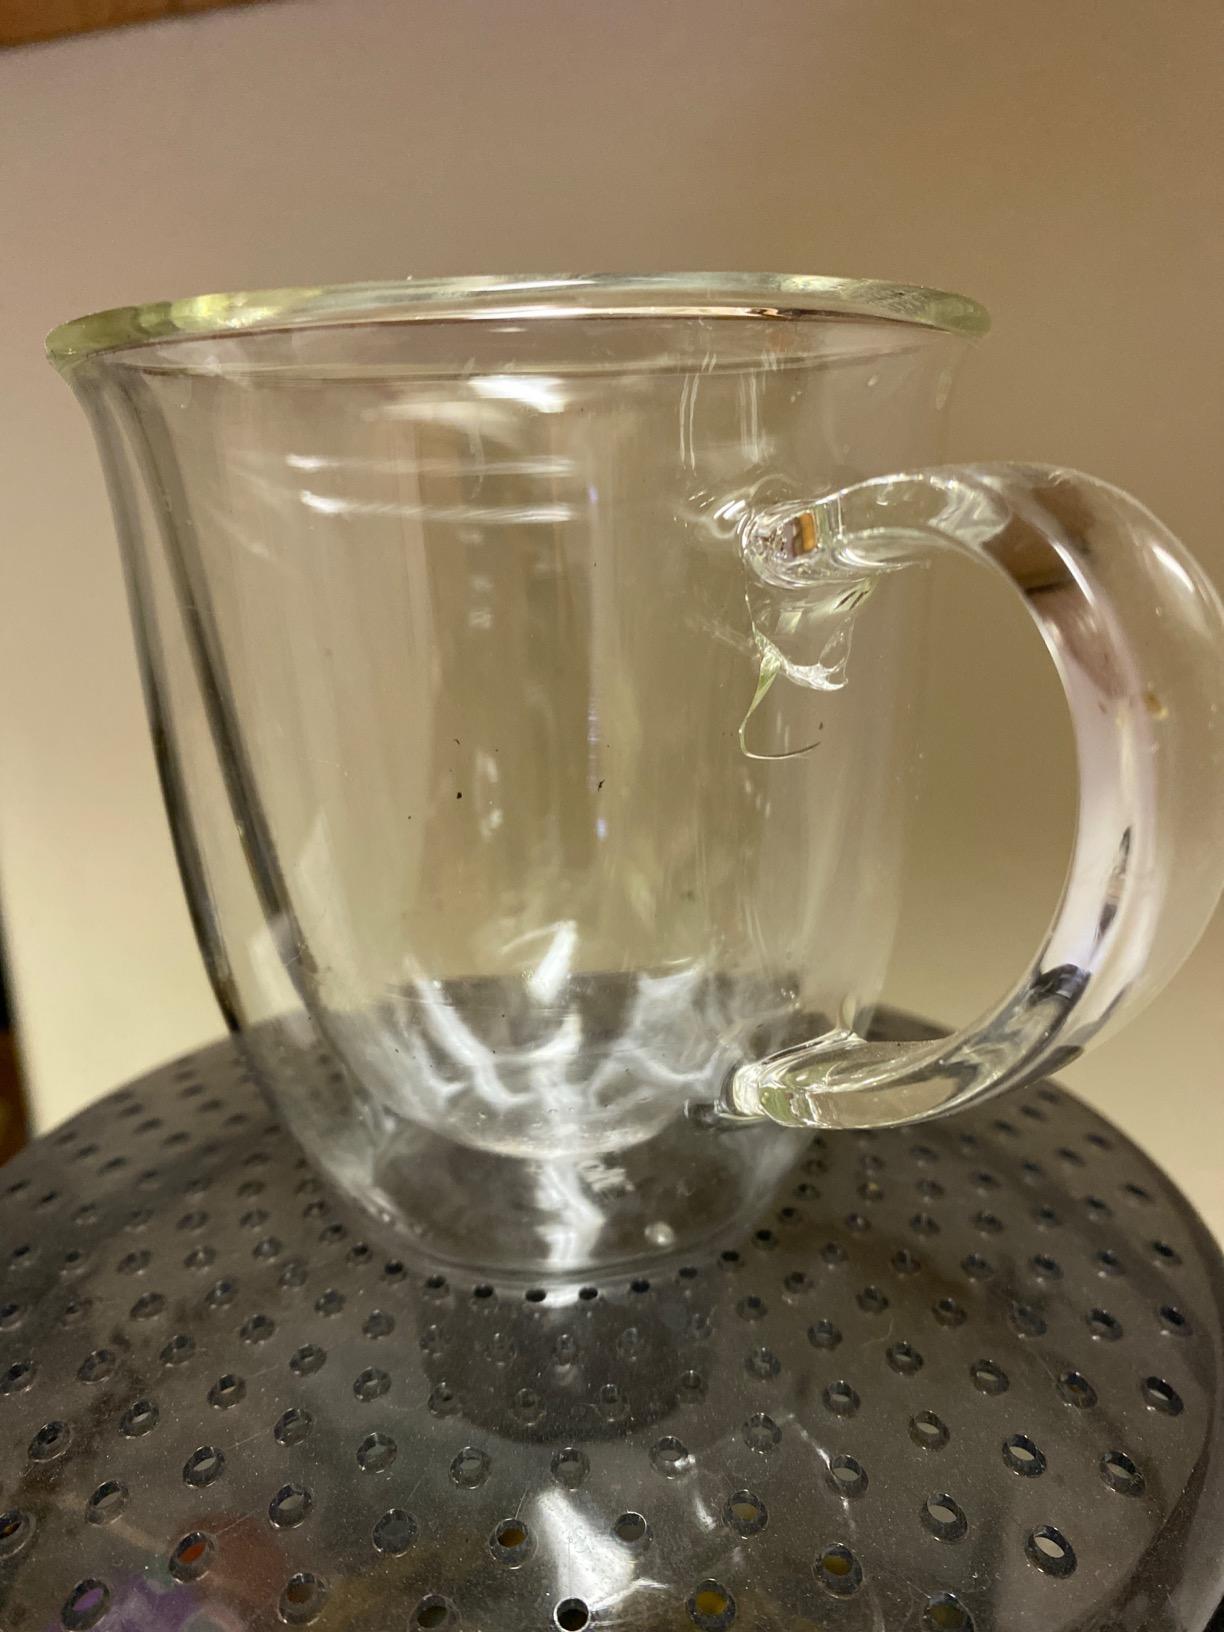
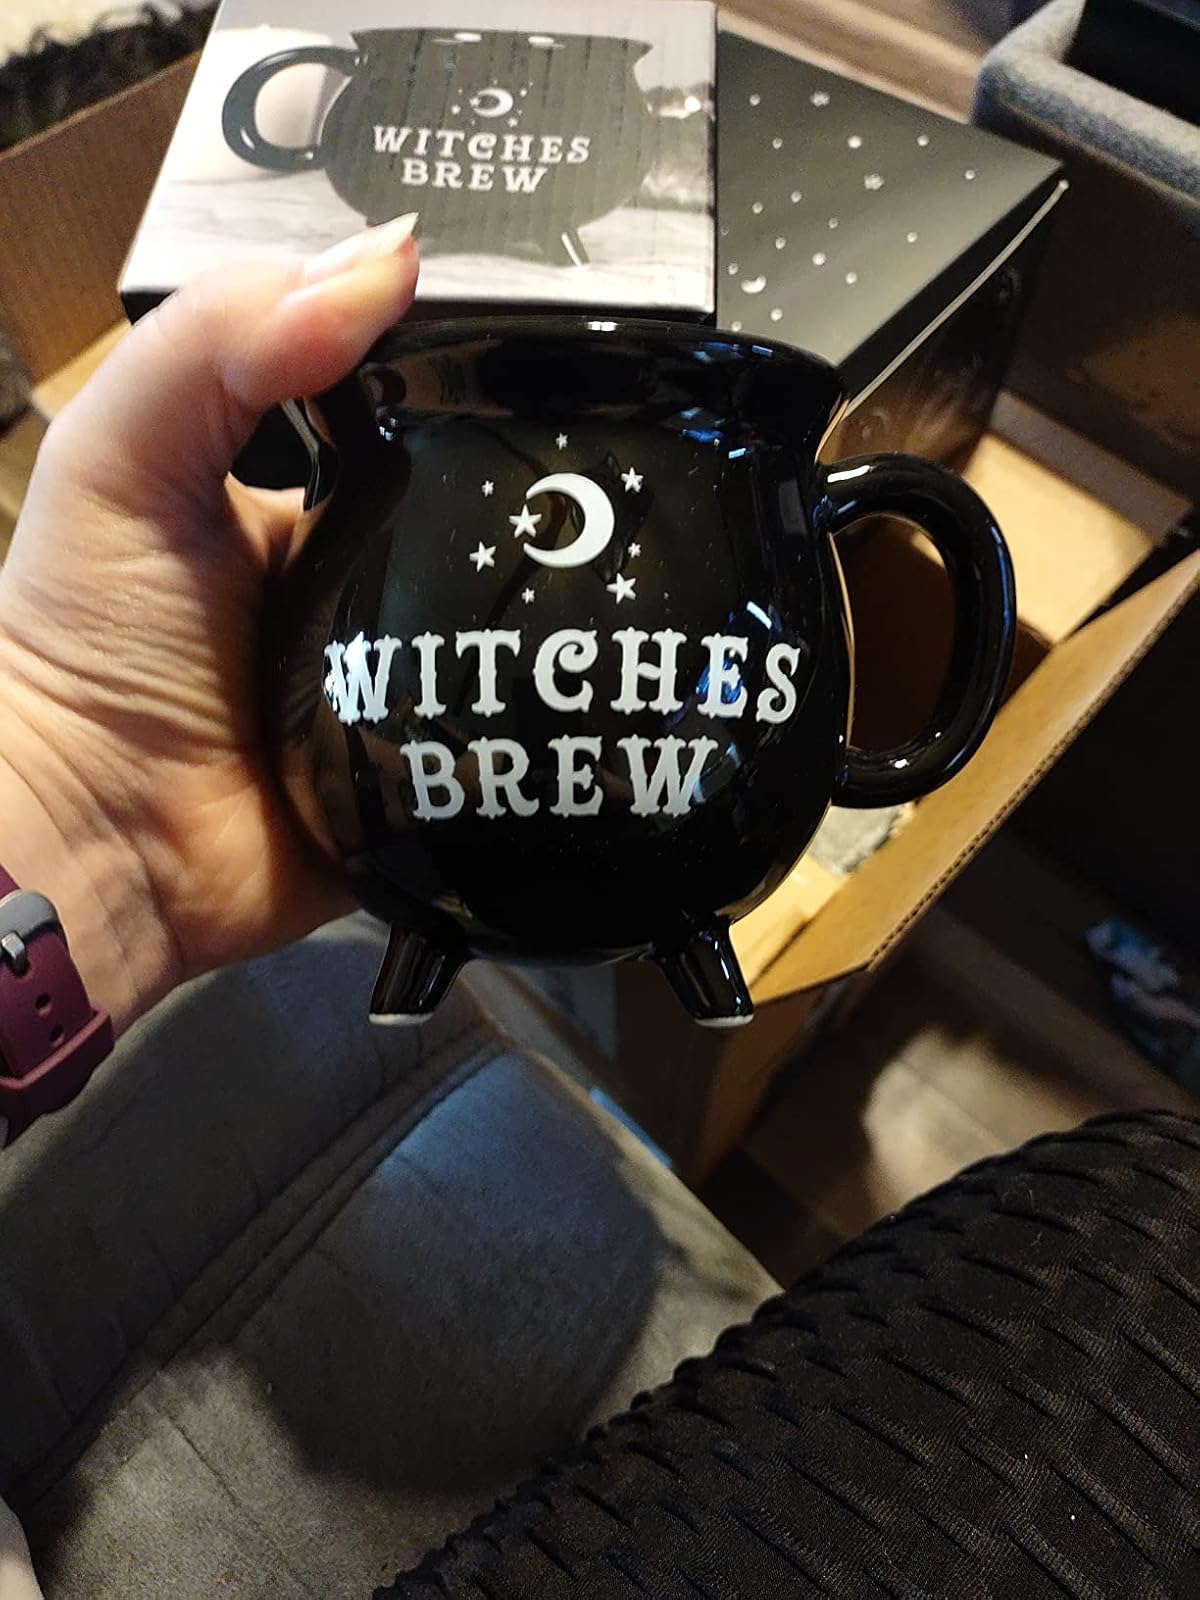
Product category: items_mug
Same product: no